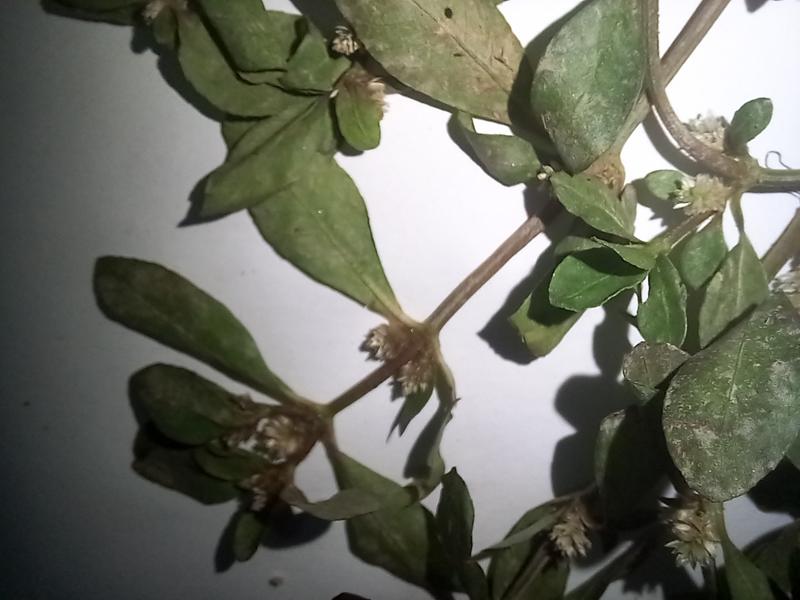
Weed species: Alternanthera philoxeroide